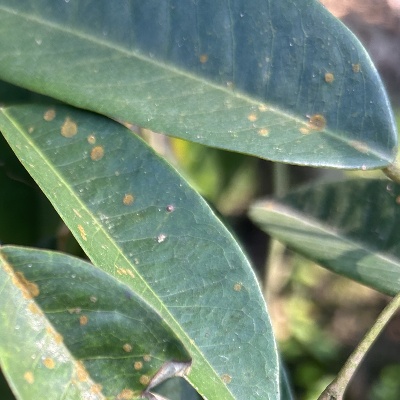
Label: Leaf_Algal